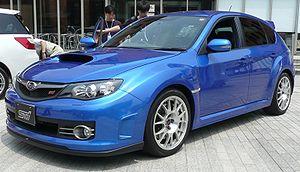
L'Impreza est un modèle automobile compact du constructeur japonais Subaru, apparu en 1992.